Repo Chick

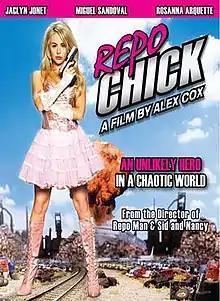
DVD cover

Repo Chick is a 2009 American comedy film written and directed by Alex Cox. Like Cox's first feature, "Repo Man", it centers on the repossession trade and a mysterious vehicle with a large reward. It is the second of Cox's "microfeatures", produced for a very low budget and given very little theatrical distribution. It was released on DVD in North America and the United Kingdom in February 2011.